Mark McDonnell, 5th Earl of Antrim

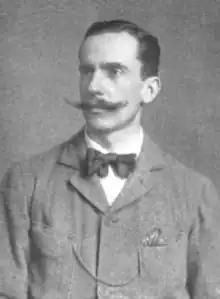
Photograph of his son, Sir Schomberg Kerr McDonnell, in "The Sketch", 17 January 1900

On 27 April 1849, Kerr married Jane Emma Hannah Macan (1824–1892), daughter of Maj. Turner Macan of the British Army and Harriet Sneyd (a daughter of Rev. Wettenhall Sneyd). Together, they were the parents of ten children, including: